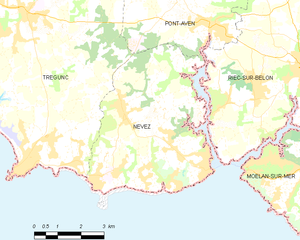
Névez [neve] est une commune du Pays de l'Aven, en Basse Cornouaille, département du Finistère, dans la région Bretagne, en France.